Wander About Me

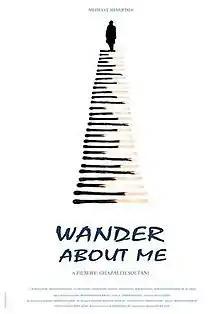

Wander About Me is a 2017 Iranian film directed by Ghazaleh Soltani.